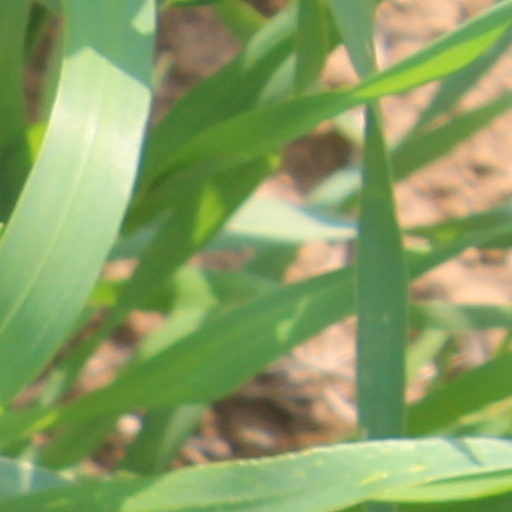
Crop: wheat